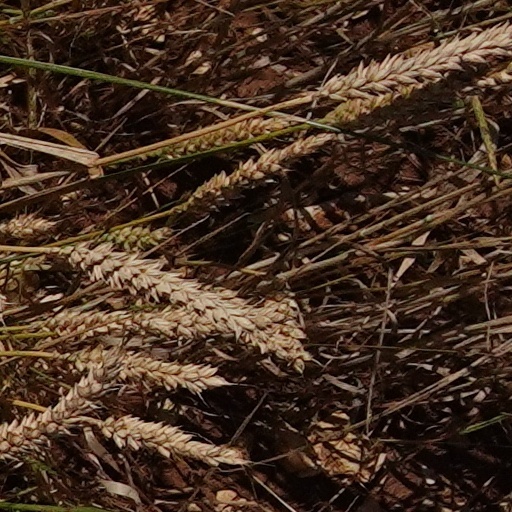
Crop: wheat